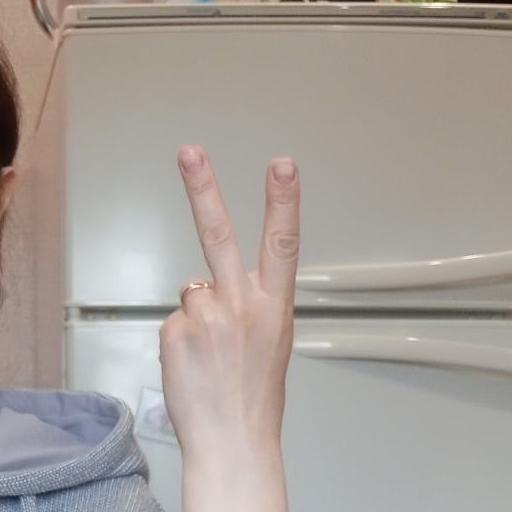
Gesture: peace_inverted